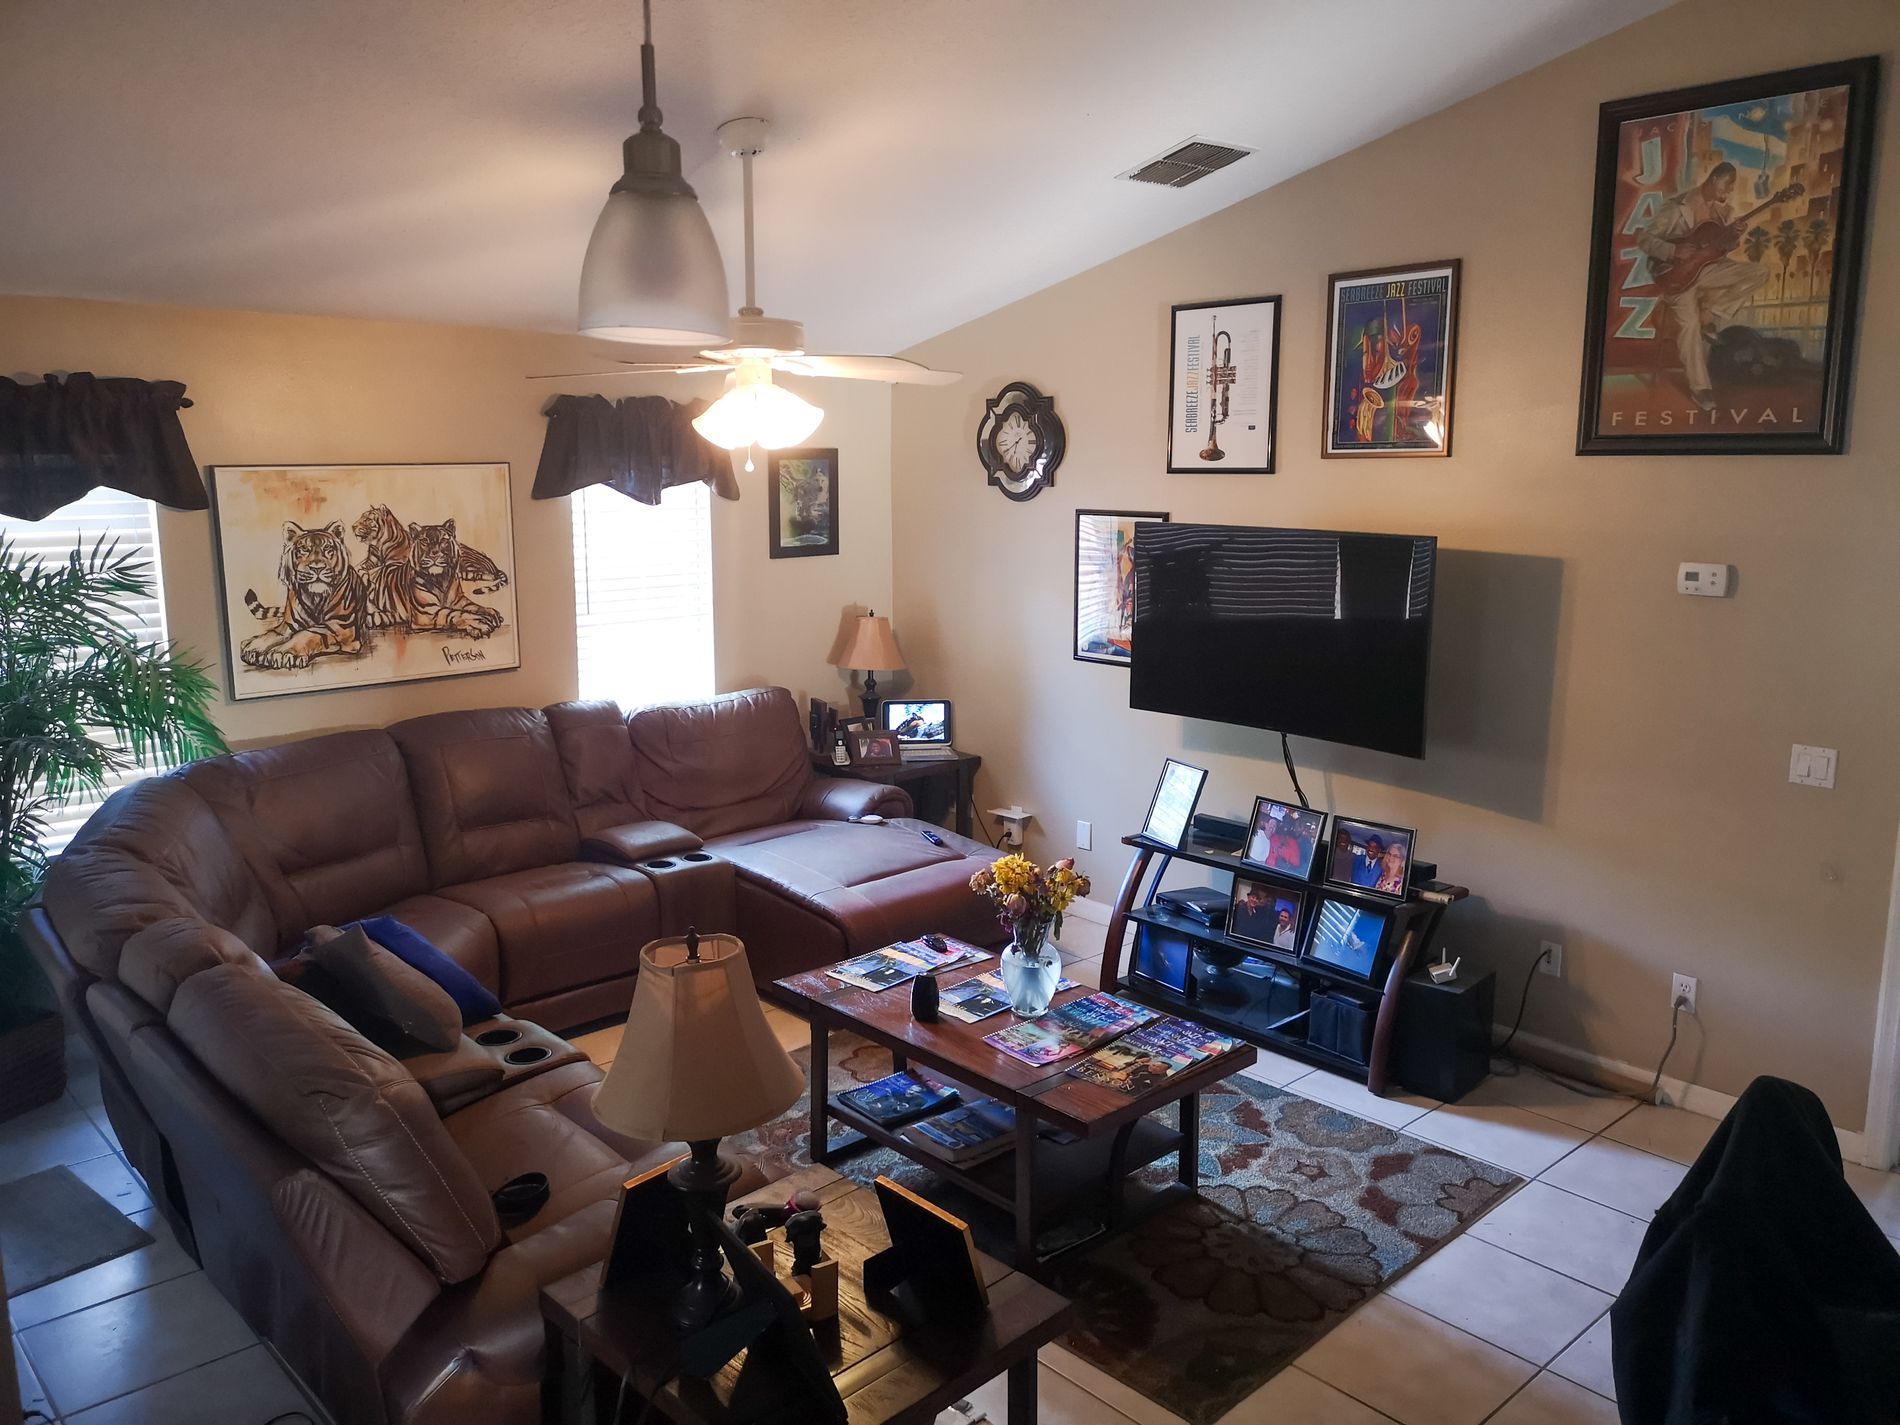
A Cozy Living Room
A cozy living room with a jazz spirit, comfortable with a leather couch and a coffee table in the middle holding a vase of flowers and jazz magazines. On the wall, there are jazz posters, a clock, and a painting of tigers.
The side tables with lamps give the room a blend of classic and artistic decor.
An eye-level shot of a cozy interior fulfills the mood; the shot is captured in daylight with extra light inside to evoke a feeling of vibrant life, akin to jazz. The room's elements enhance the artistic atmosphere with a comfortable touch.
Labels: Architecture, Building, Furniture, Indoors, Living Room, Room, Couch, Table, Home Decor, Interior Design, Electronics, Screen, Computer Hardware, Hardware, Monitor, TV, Appliance, Ceiling Fan, Device, Electrical Device, Entertainment Center, Art, Painting, Coffee Table, Dining Room, Dining Table, Lamp, Den, Cushion, Clock, Photos, Photo Frame
Camera: HUAWEI CLT-L29
Lens: HUAWEI P20 Pro Rear Main Camera
Aperture: F1.8
Exposure: 1/30 sec
ISO: 320
Focal length: 4.0 mm